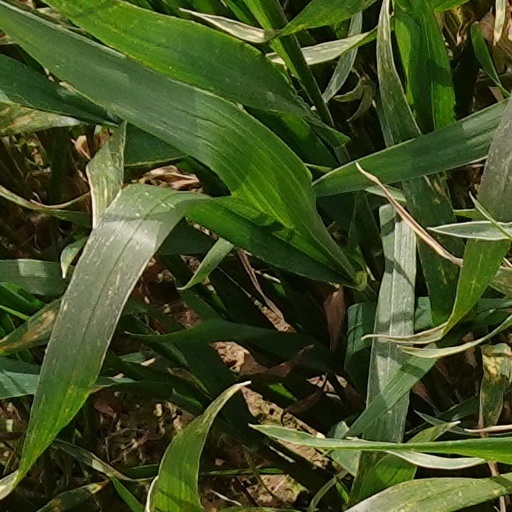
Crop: wheat